Sudanese Greeks

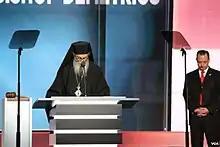
Priebus (right) and Archbishop Demetrios of the Greek Orthodox Archdiocese of America at the 2016 Republican National Convention.

In 2010, the arguably internationally most prominent Greek from Sudan died: actor and theatre director Andréas Voutsinas, who is best known for his roles in Mel Brooks and Luc Besson films, as well as for his coaching of Jane Fonda. Voutsinas was born in Khartoum around 1931 to parents from Kefalonia, who set up a spaghetti factory, "reputedly supplying spaghetti to Italian forces" during the Fascist invasion of Abyssinia. After the collapse of the business during WW II, Voutsinas moved with his mother to Athens.